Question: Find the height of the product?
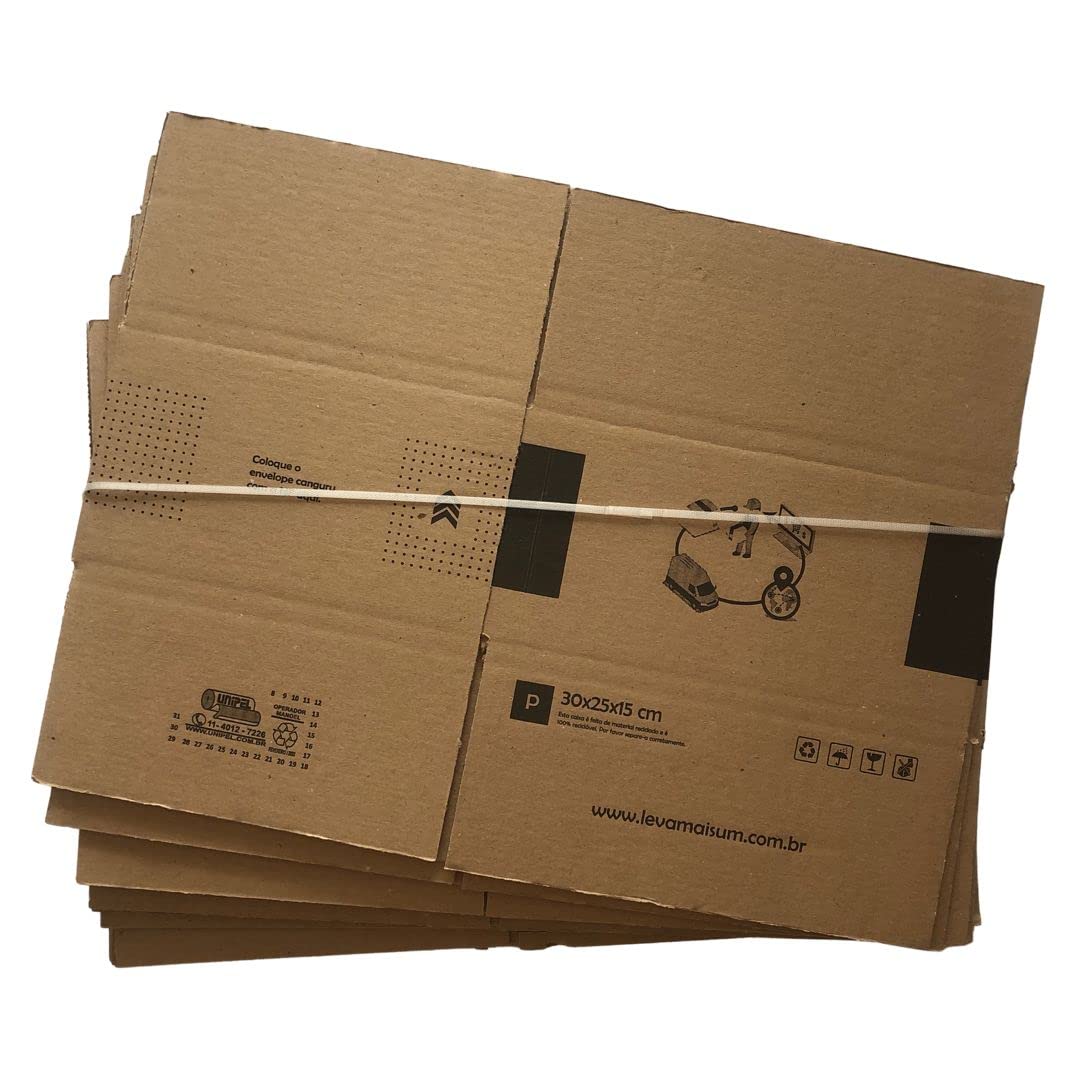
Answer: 15.0 centimetre